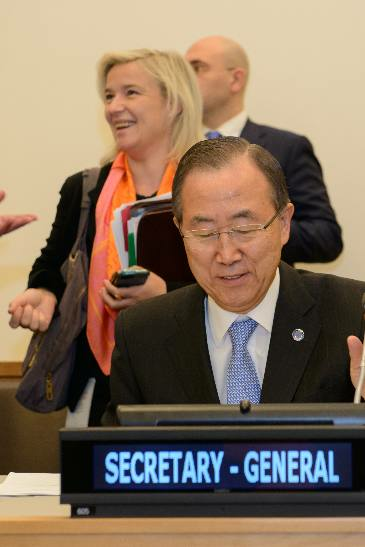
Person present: Yes